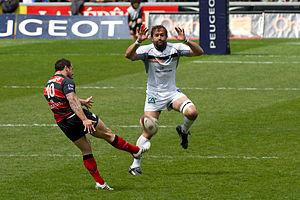
Arnaud Méla, né le 19 janvier 1980 à Saint-Gaudens, est un joueur français de rugby à XV qui évolue au poste de deuxième ligne.